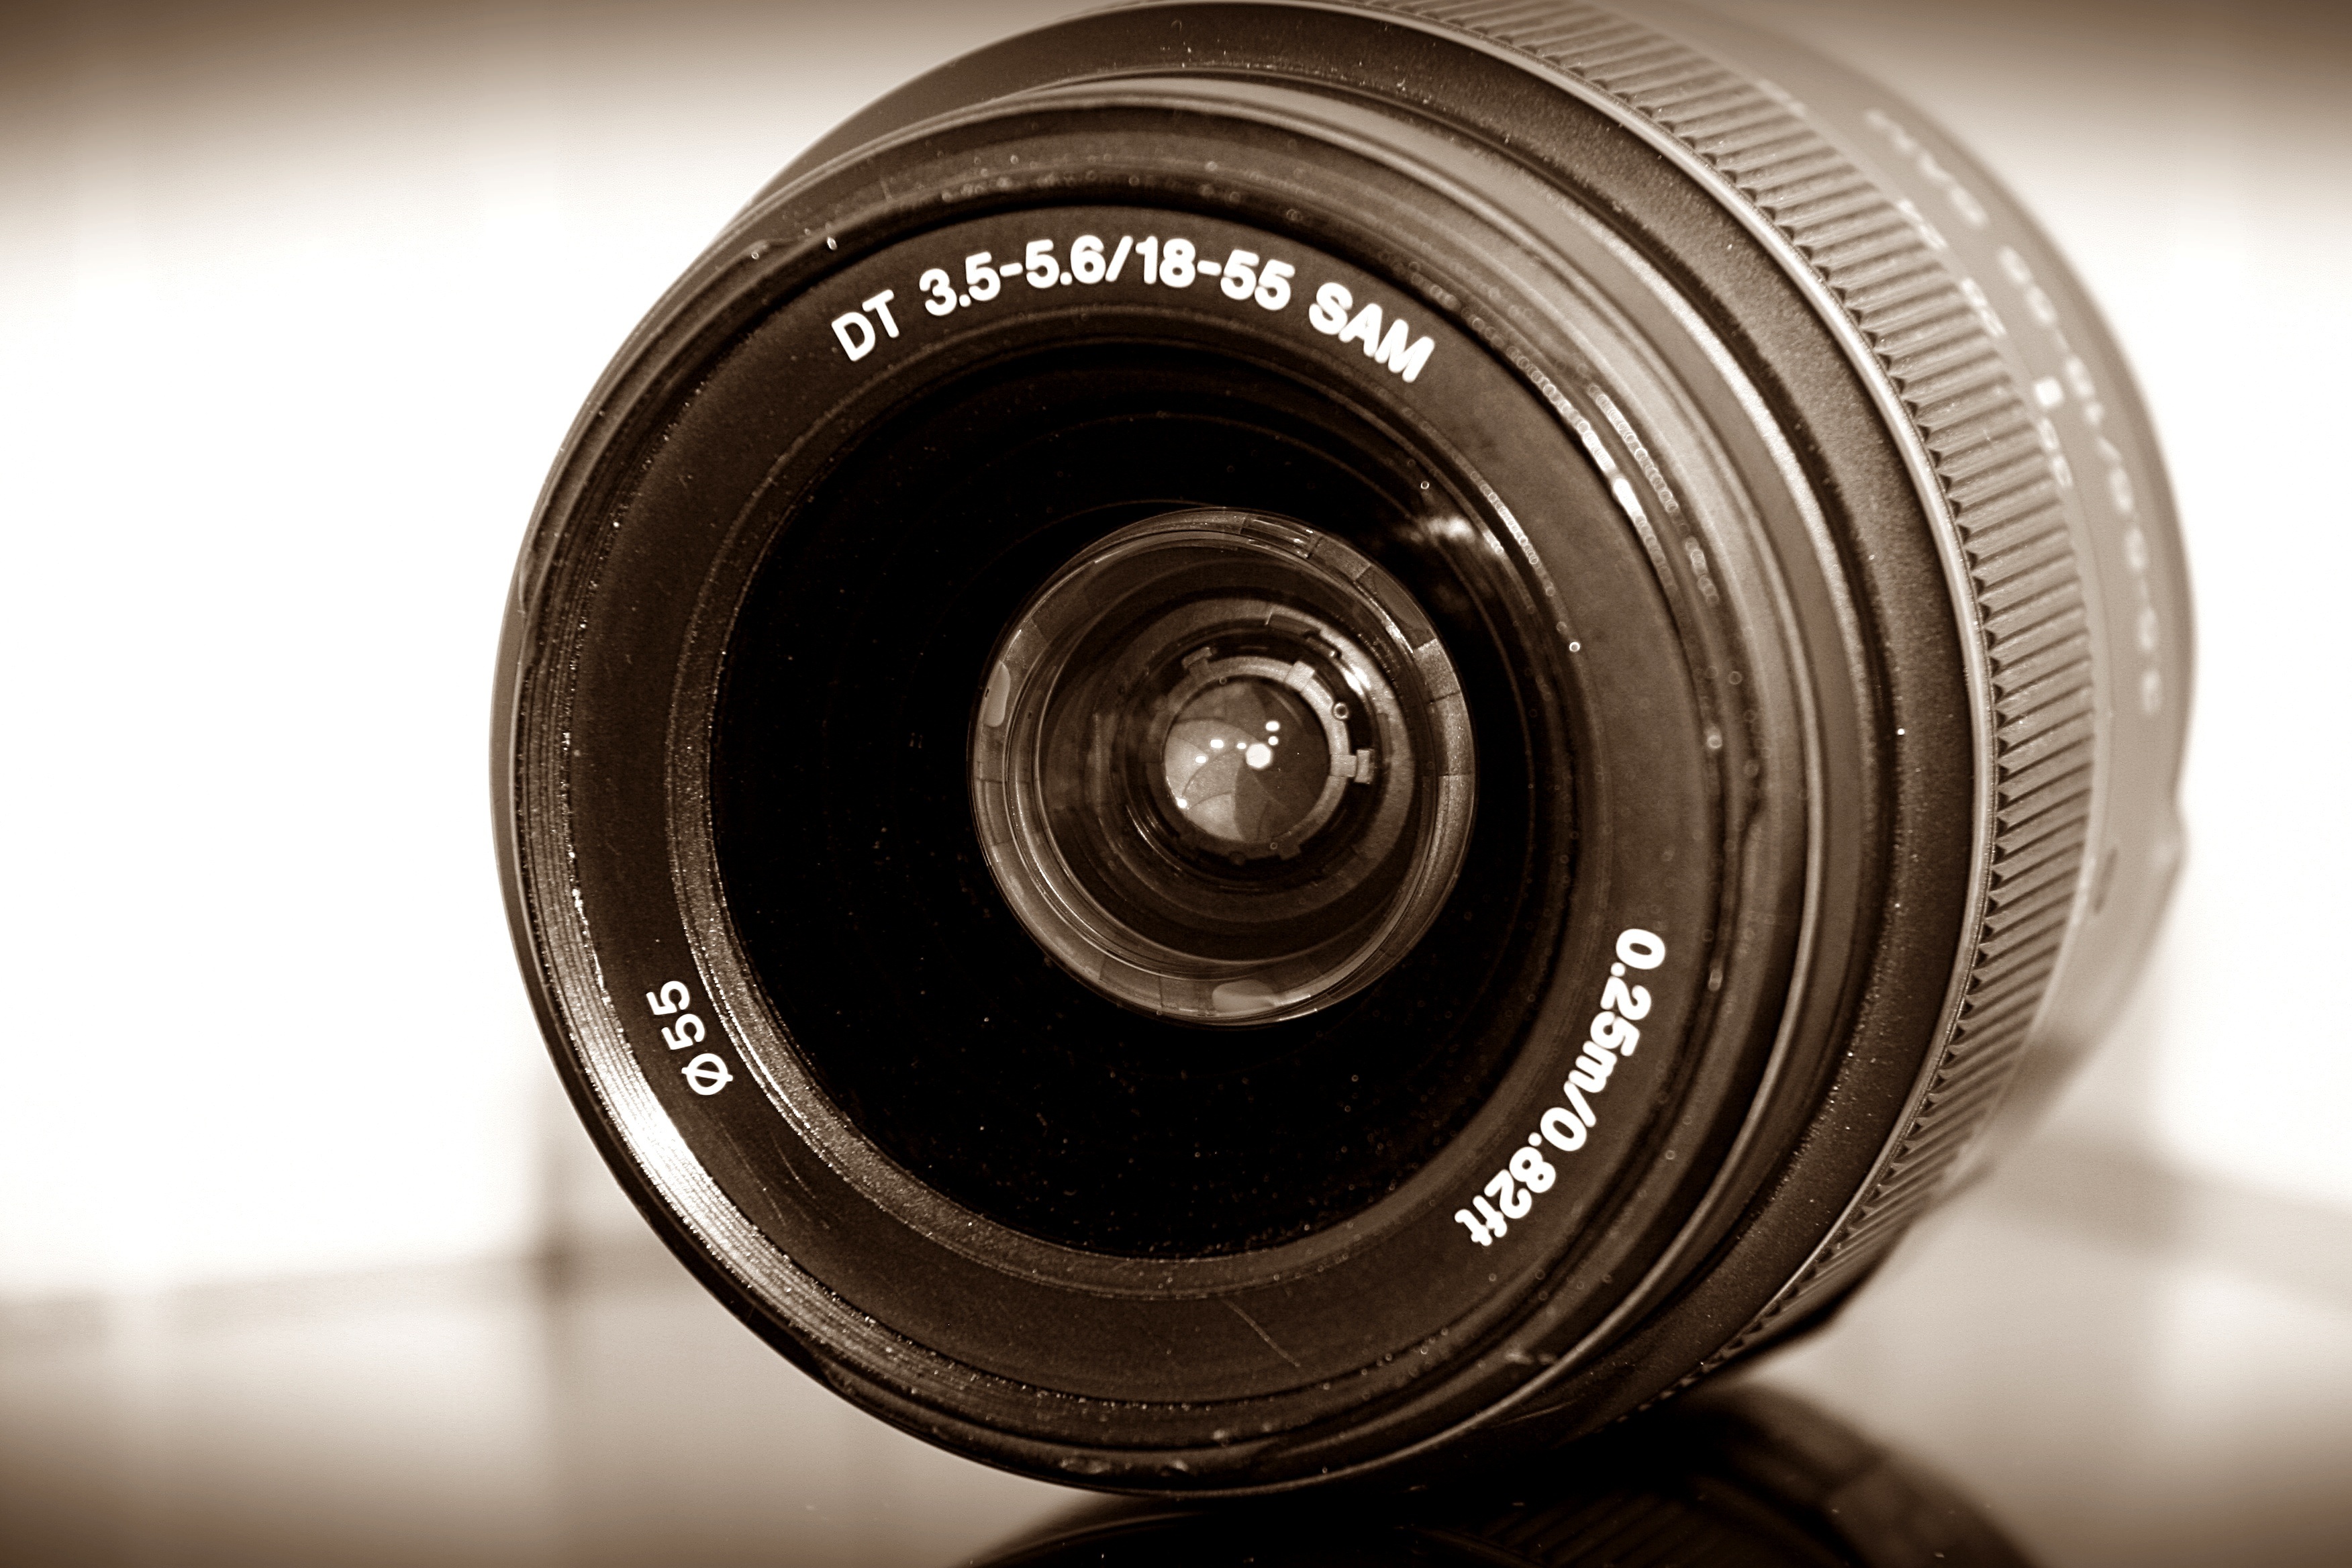
camera, photography, wheel, lens, black, close up, product, reflex camera, sepia, team, digital camera, eye, camera lens, target, approach, used, goal photo, fisheye lens, digital slr, single lens reflex camera, cameras optics, teleconverter